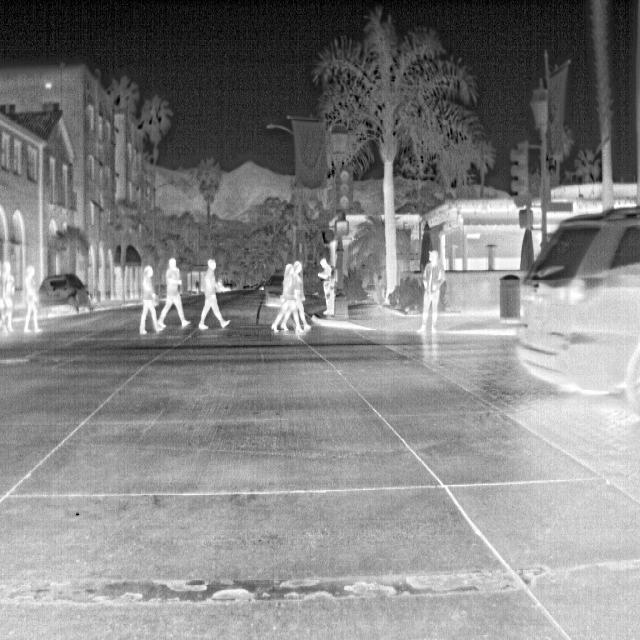
Detected objects:
label: person
label: person
label: person
label: person
label: person
label: person
label: person
label: person